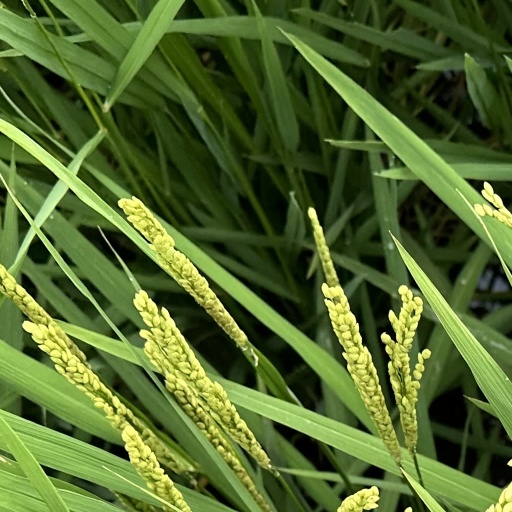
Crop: rice